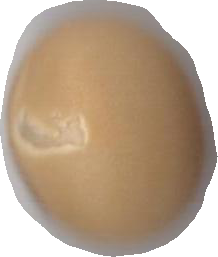
Variety: Anjasmoro